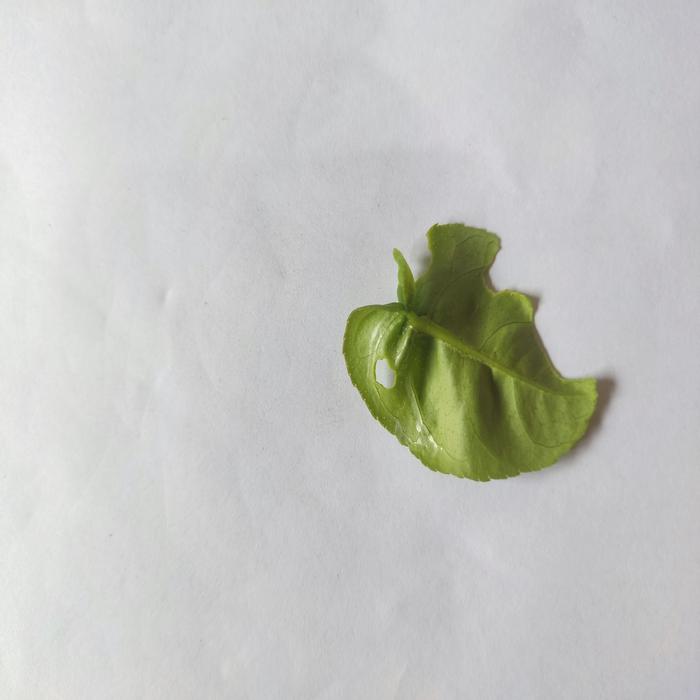
Crop: Lemon
Leaf condition: Leaf_Curl